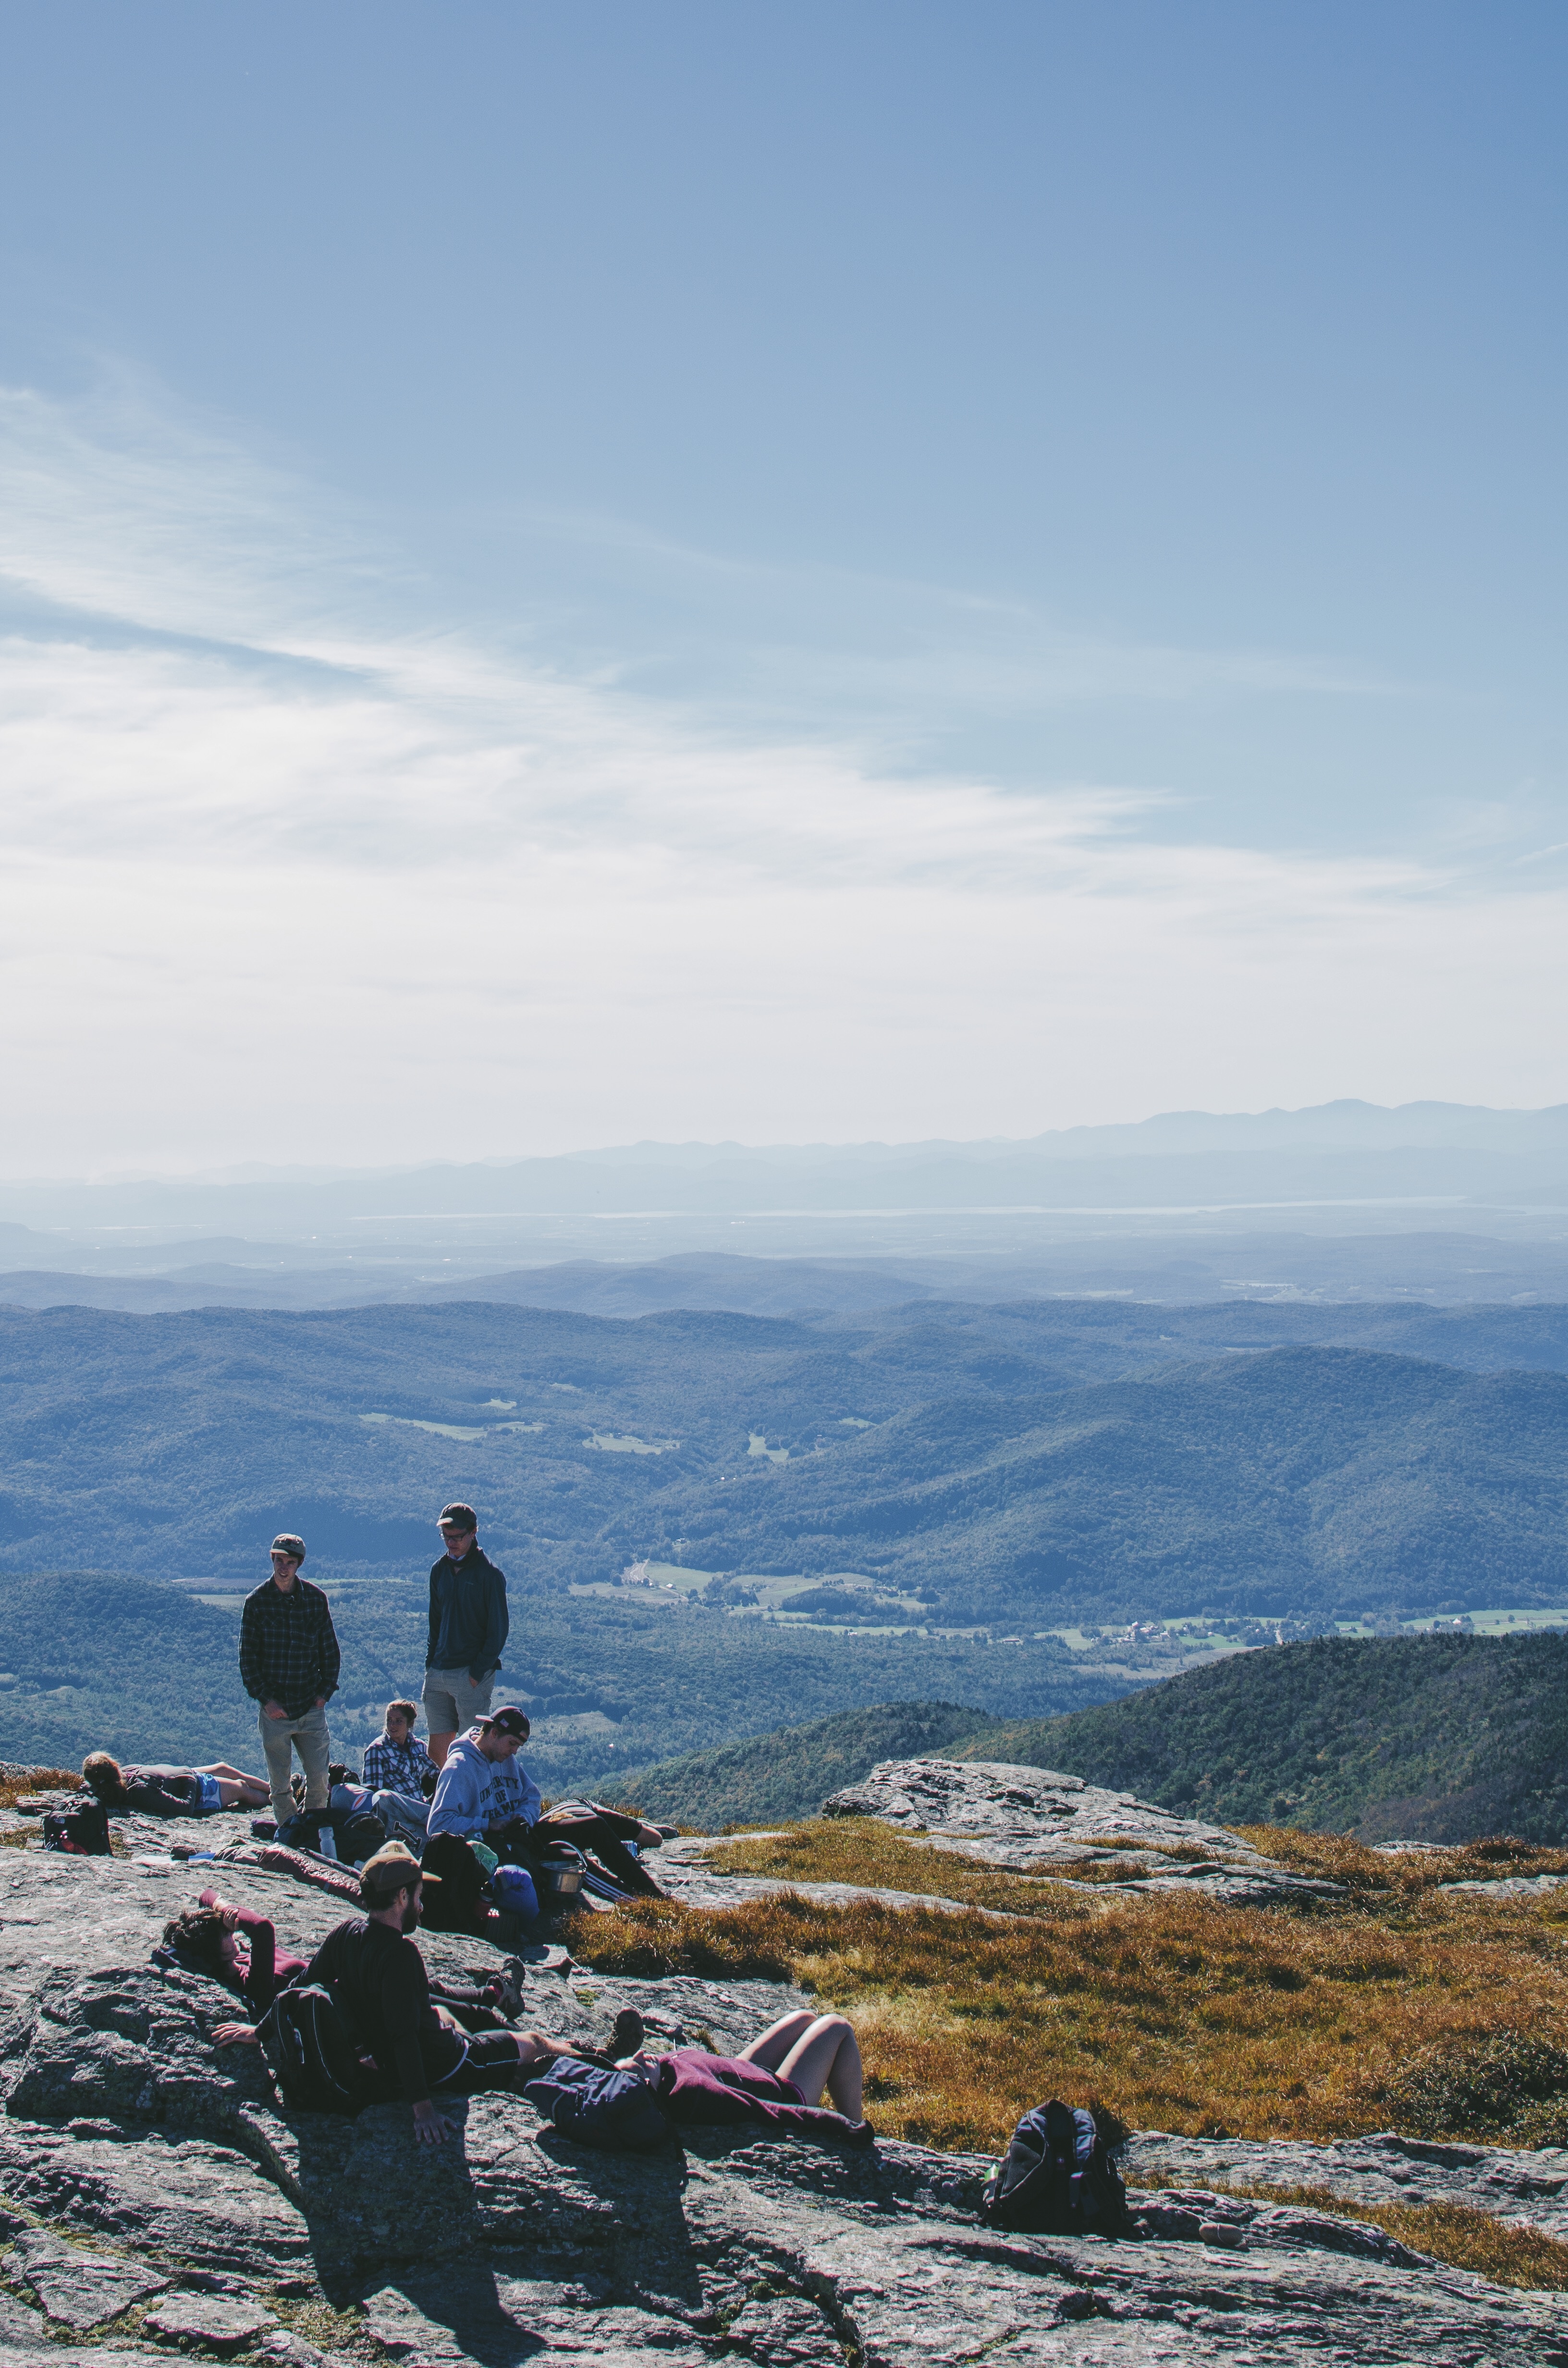
sea, coast, walking, mountain, snow, winter, hill, lake, adventure, mountain range, ridge, summit, mountaineering, alps, landform, mountainous landforms